RMS Lancastria

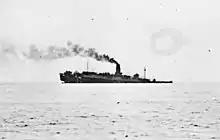
"Lancastria" sinking off Saint-Nazaire

The ship was launched in 1920 as "Tyrrhenia" by William Beardmore and Company of Dalmuir on the River Clyde for the Anchor Line, a subsidiary of Cunard. She was the sister ship of RMS , which Beardmore had built for the Anchor Line the previous year. "Tyrrhenia" was , long and could carry 2,200 passengers in three classes. She made her maiden voyage, Glasgow–Quebec City–Montreal, on 13 June 1922.